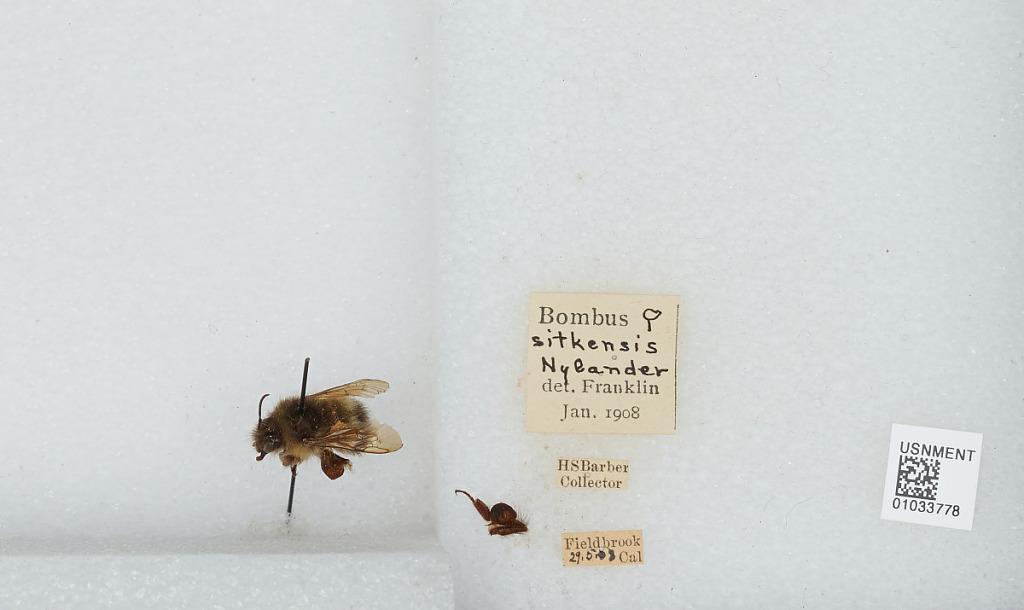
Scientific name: Bombus (Pyrobombus) sitkensis Nylander
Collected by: H. Barber
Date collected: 1903-5-29
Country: United States
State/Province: California
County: Humboldt
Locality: Fieldbrook
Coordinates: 40.9656, -124.036
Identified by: Franklin